Bangla Desh (song)

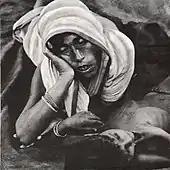
The reverse of the US picture sleeve for "Bangla Desh": a confronting UPI image that was also used in print advertisements for the single.

At Harrison's urging, Capitol Records, Apple's distributor in the United States, set all four of its manufacturing plants to producing copies of the "Bangla Desh" single; one-sided, white label promo discs were also rushed through to ensure immediate radio play for the song. For the US picture sleeve, designer Tom Wilkes chose a suitably topical image, incorporating headlines and text from "New York Times" articles about the Bangladesh crisis. The articles made mention of vultures being the "happiest creatures" amid the chaos in Dacca, and India's "wait and see" policy regarding events in East Pakistan. The front of the picture sleeve was topped with the line "(We've Got to Relieve)" before the words "Bangla Desh", leading a number of publications to include the parenthetical text as part of the official song title. Boxed off at the foot of the front sleeve were details of the George Harrison–Ravi Shankar Special Emergency Relief Fund (care of UNICEF's New York headquarters), to which proceeds of the single would go and further donations were encouraged. The back cover of the US sleeve was taken from a UPI news agency photograph – an "emotional" image showing a mother comforting her starving child. This photo was also used in the aid project's magazine advertising campaign.